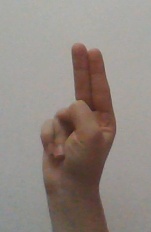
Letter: taa